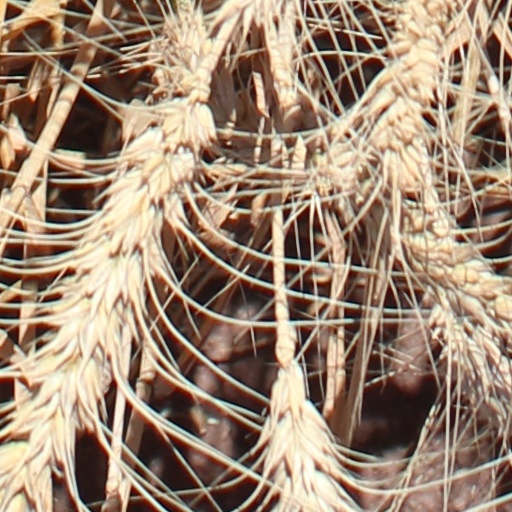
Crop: wheat